Ojos del Salado

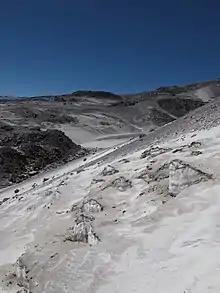
Ice buried beneath sand

Except for firn and small glaciers in sheltered parts of the mountain, Ojos del Salado lacks substantial ice cover. This is due to the arid climate of the region, which causes the equilibrium line altitude of ice to rise above the top of the mountain and keeps most peaks in the area ice-free. Only farther south at Tronquitos does more extensive glaciation begin. Temporary ice and snow accumulations can be mistaken for glaciers, and glacier areas shown on maps are often actually immobile firn fields. The ice reaches thicknesses of only and areal extents of a few hundred metres. Meltwater feeds streams.